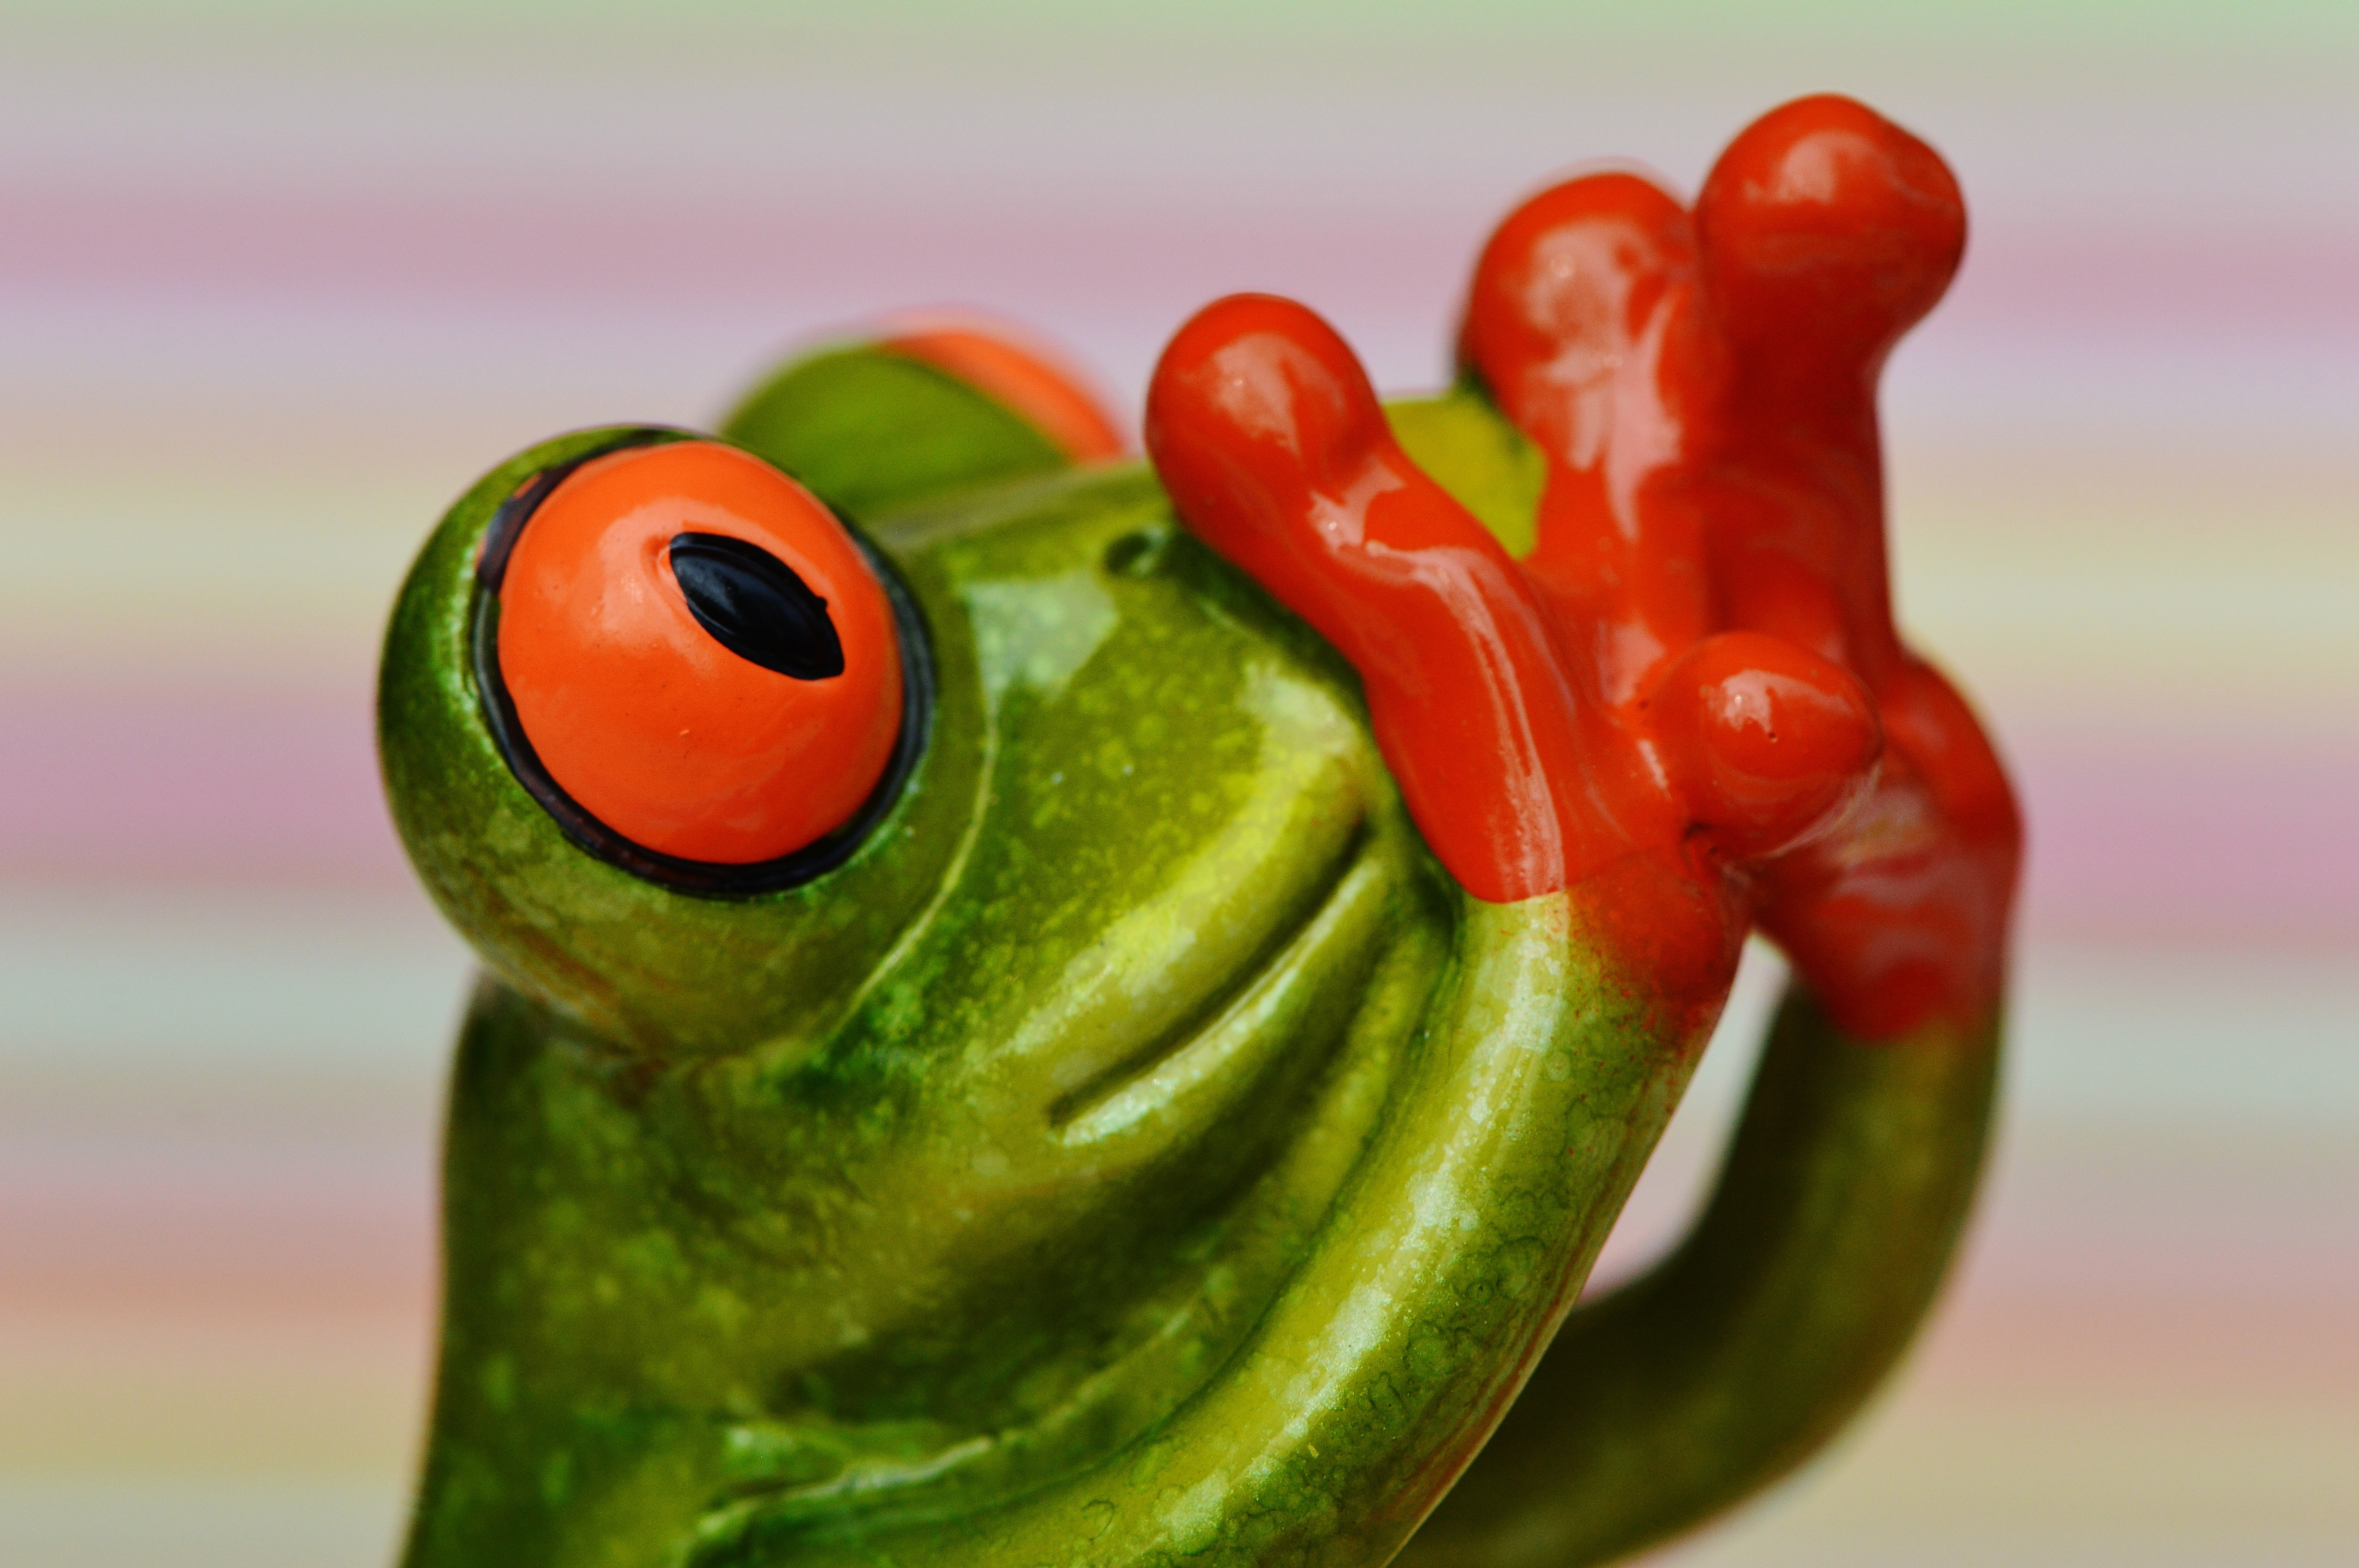
plant, flower, animal, cute, food, green, produce, vegetable, frog, amphibian, sit, fear, fun, figure, bell pepper, funny, frogs, scared, macro photography, do not speak, flowering plant, land plant, bell peppers and chili peppers